Haim Gamzu

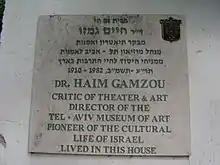
Memorial plaque, home of Haim Gamzu in Tel Aviv

Haim Gamzu was born in Chernigov, Russia (now Chernihiv) in the Russian Empire (now Ukraine) to Yerichmiel ben Rabbi Yaakov Gamzo of Pinsk and Lamosia, née Khotortsky. He began studying in a Hebrew school, and in 1923, his family immigrated to Israel, at the time Mandatory Palestine. In Palestine, he completed his studies at the Herzliya" Gymnasium in Tel Aviv. There he fell in love with Hanaka Weinberg-Haruti and for several years sent her love letters. He then studied at the Institute of Fine Arts at the Sorbonne in Paris, and philosophy at the University of Vienna, from which he received a doctorate.